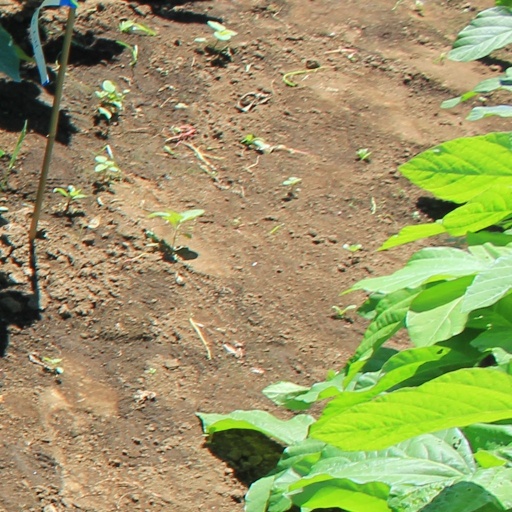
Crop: soybean